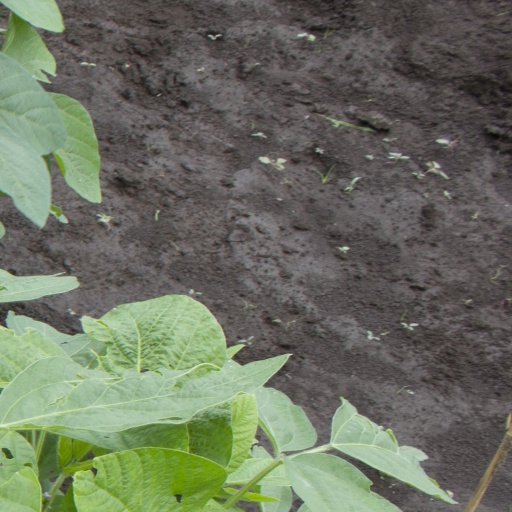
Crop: soybean